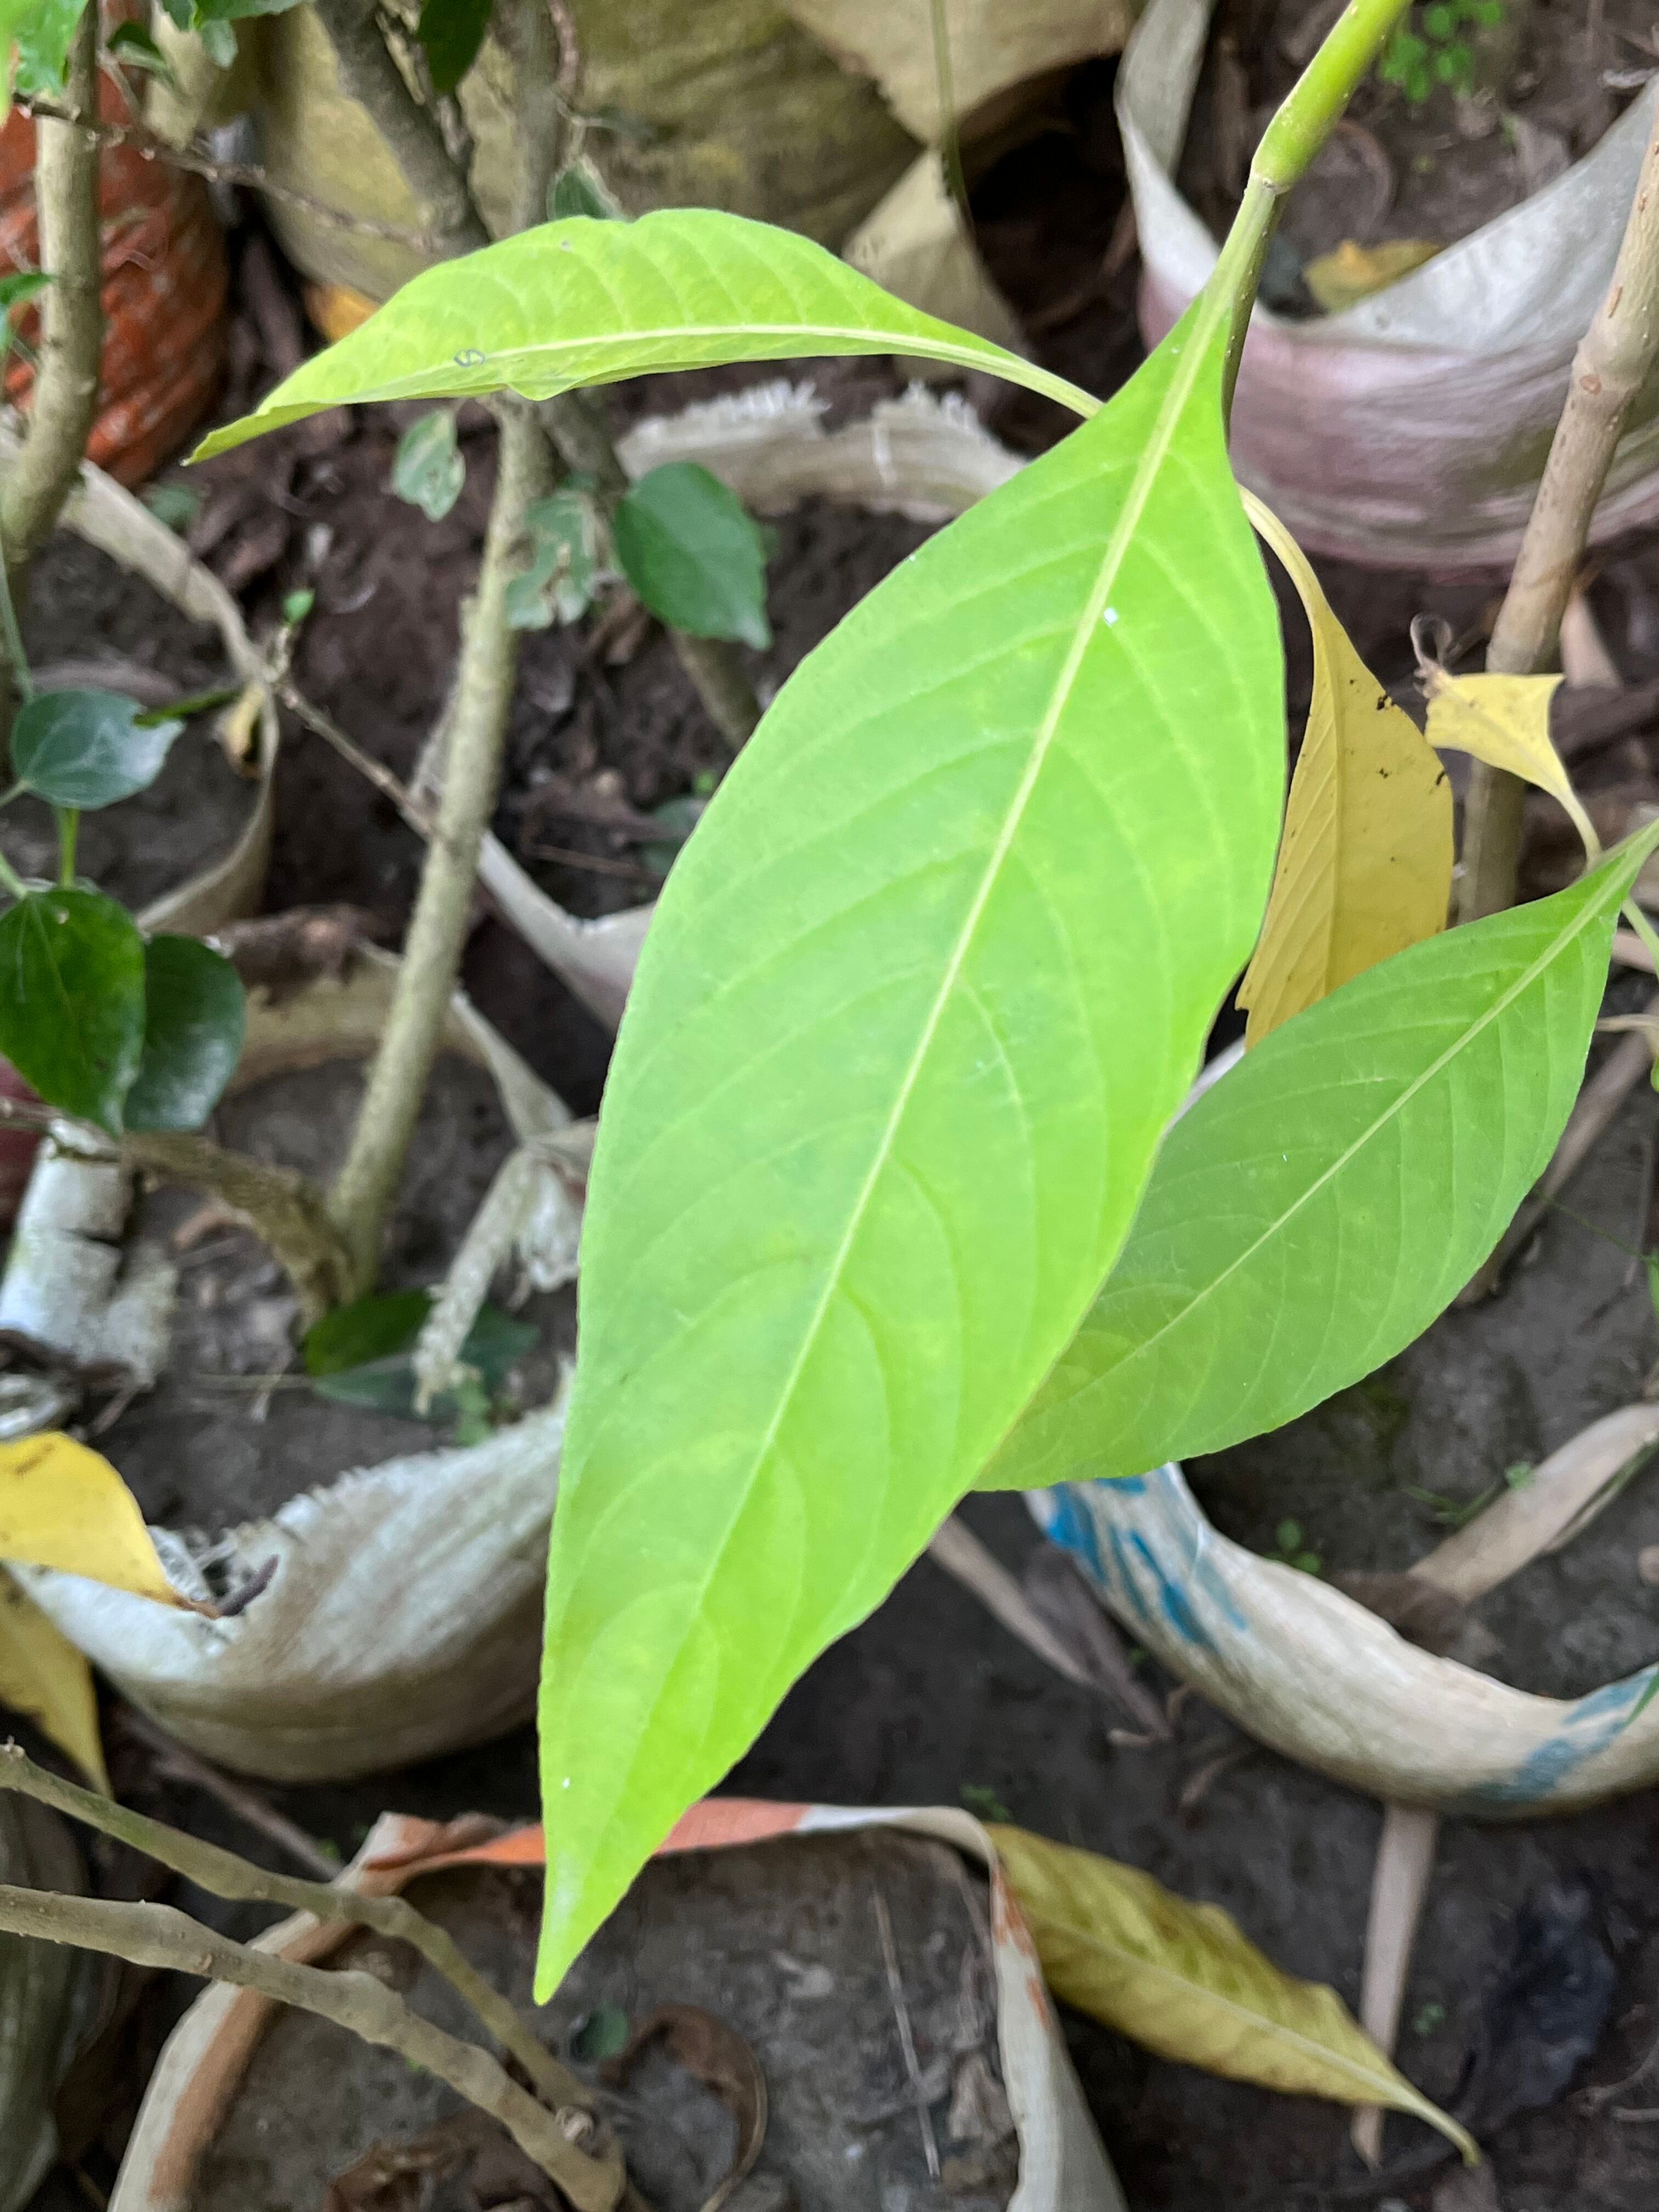
Plant species: justicia-adhatoda